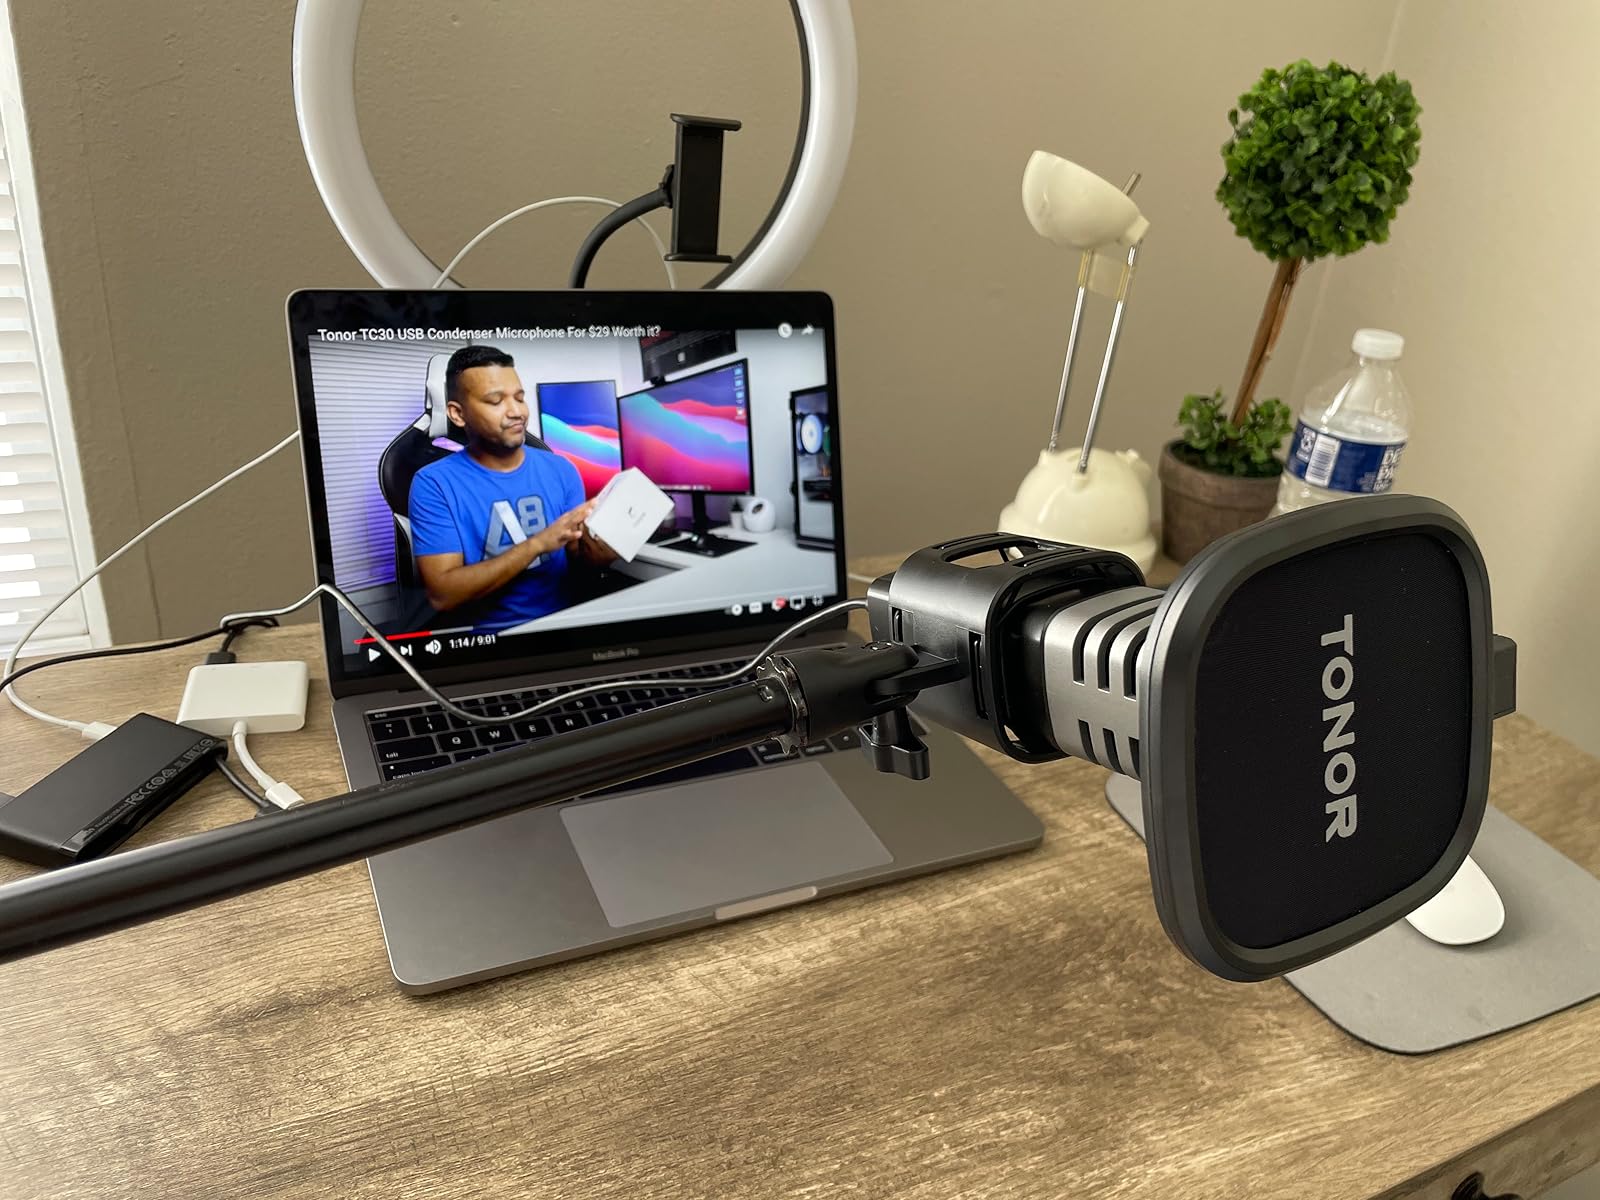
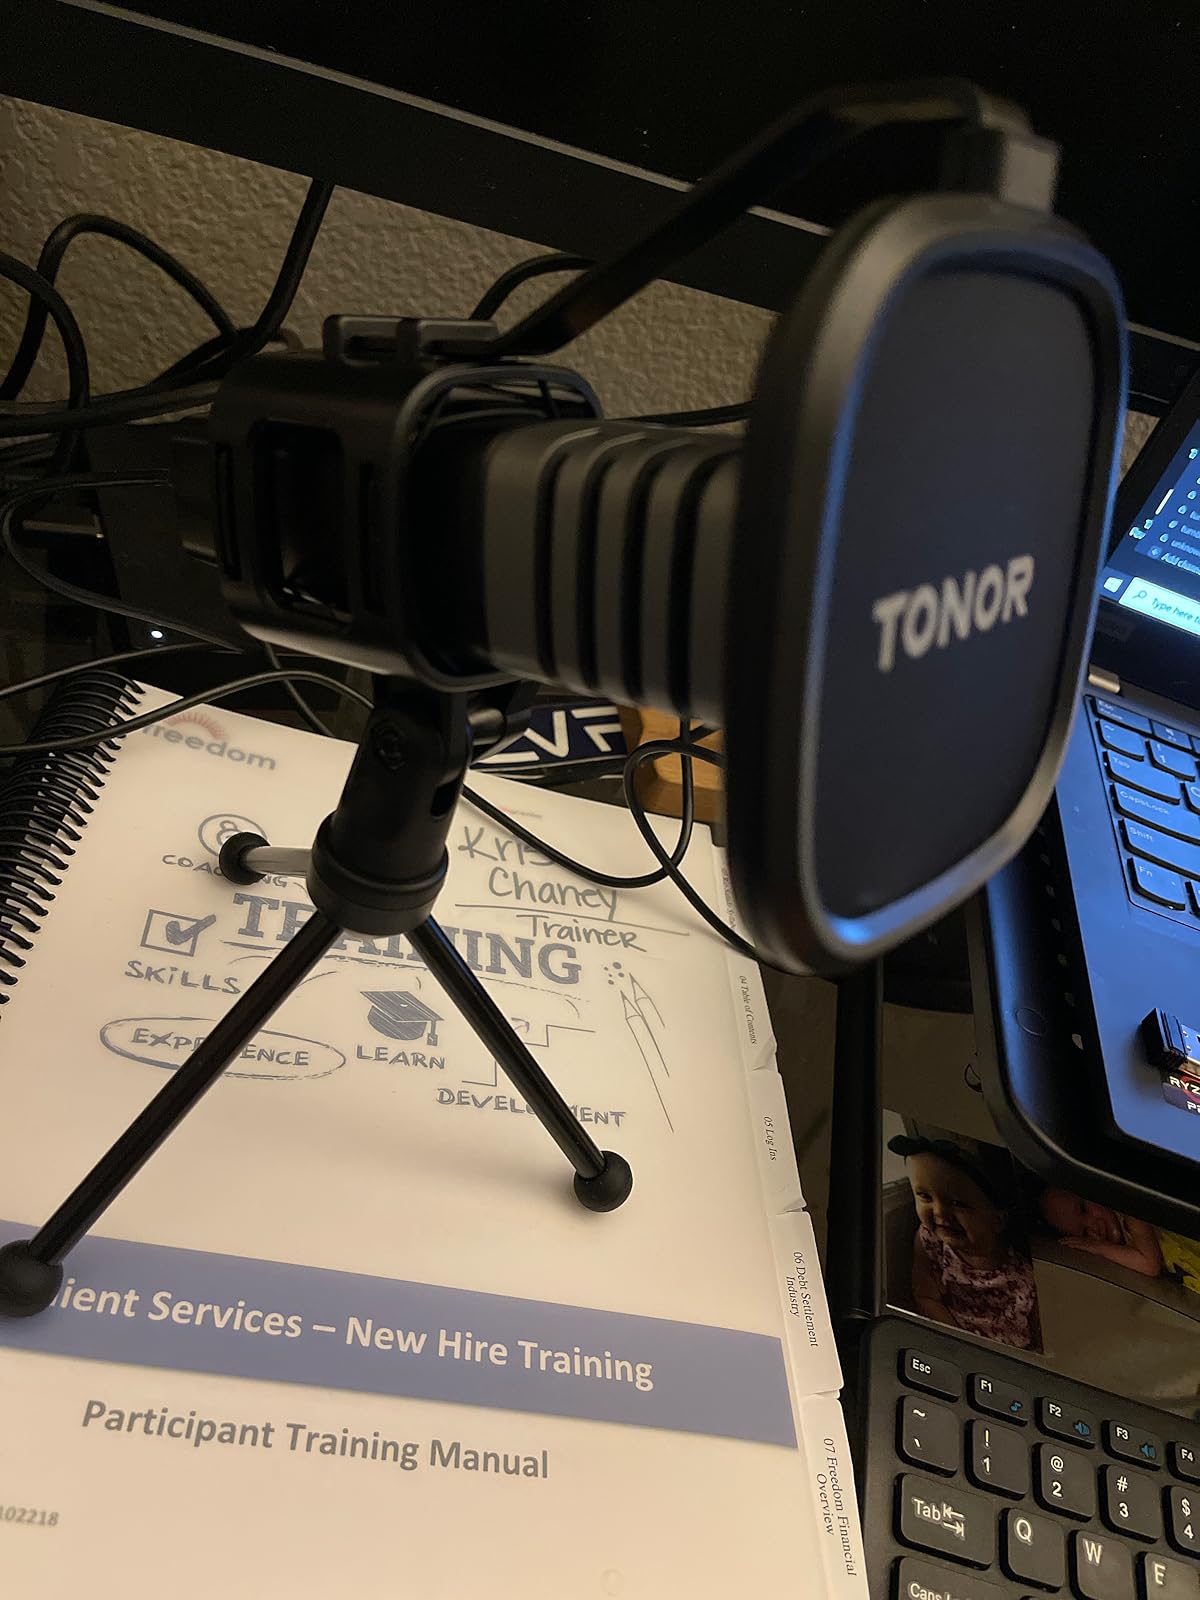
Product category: microphone
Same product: yes